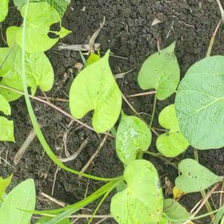
Weed species: Obscure_morning _glory(Ipomoea obscura)